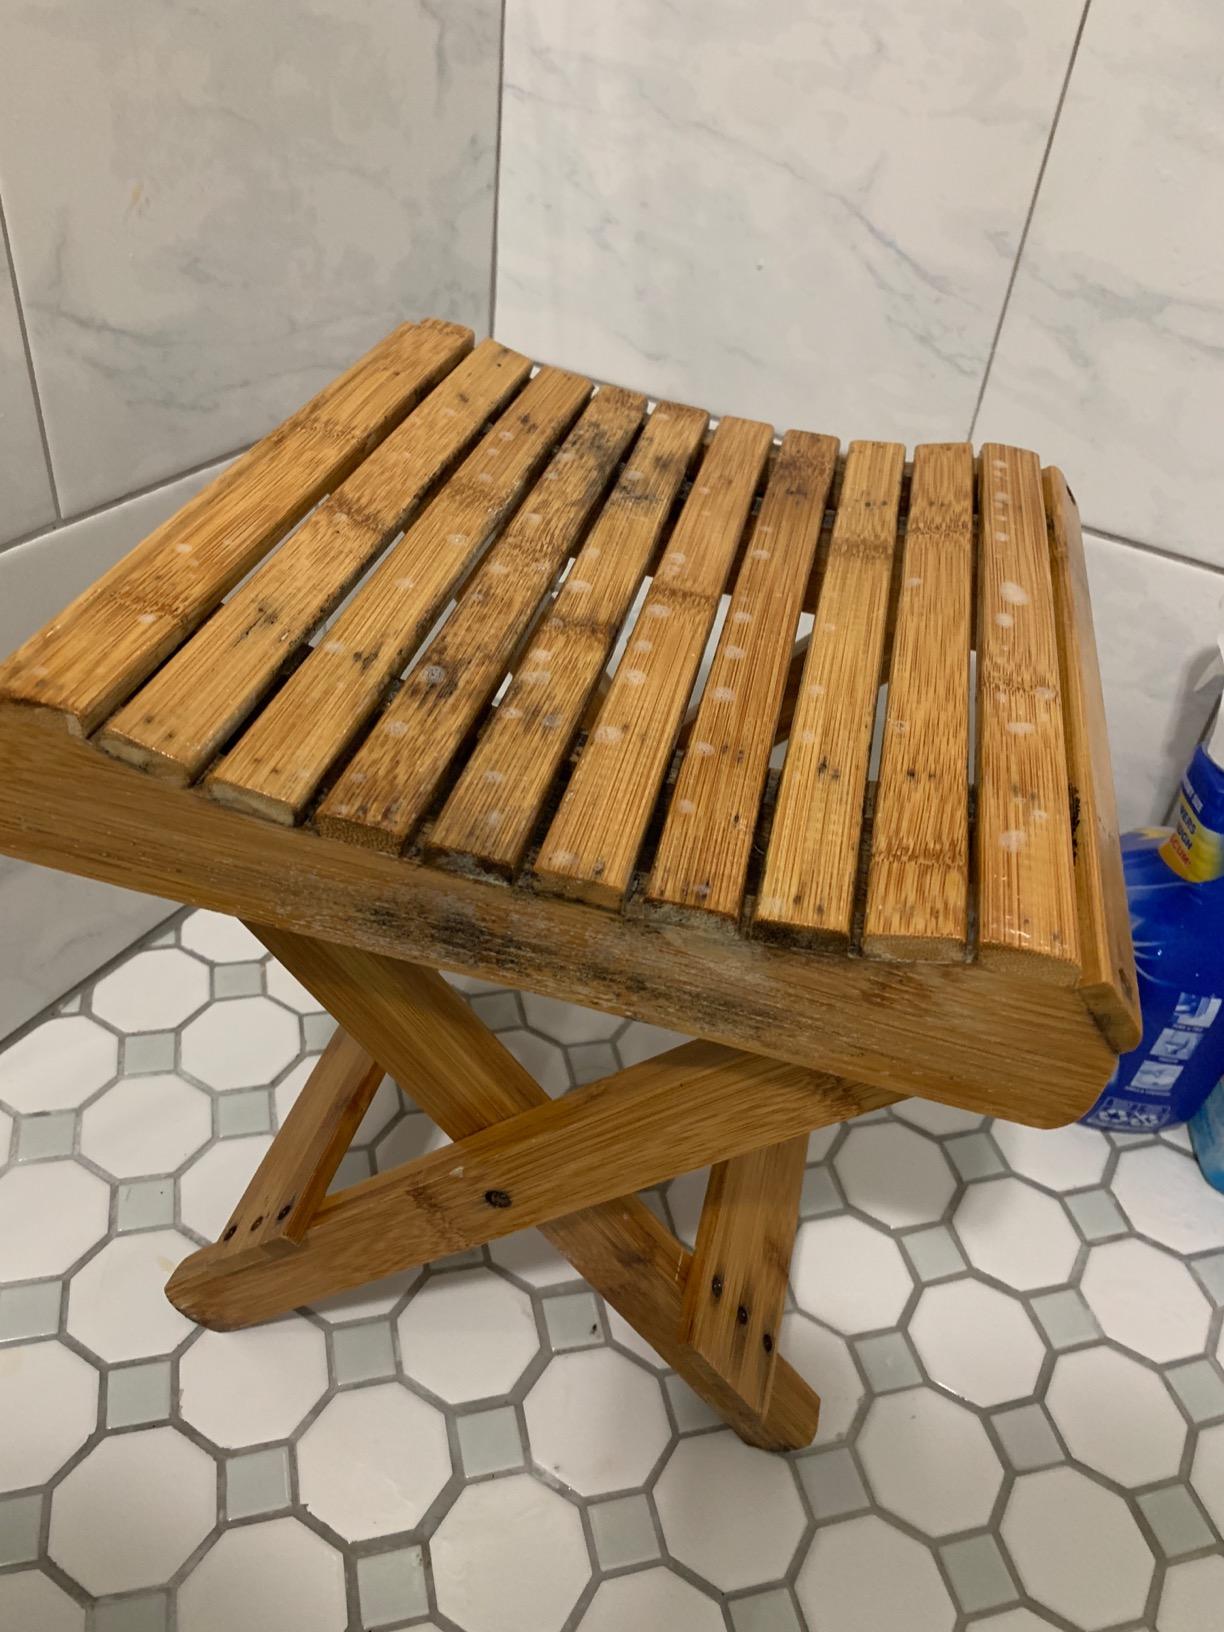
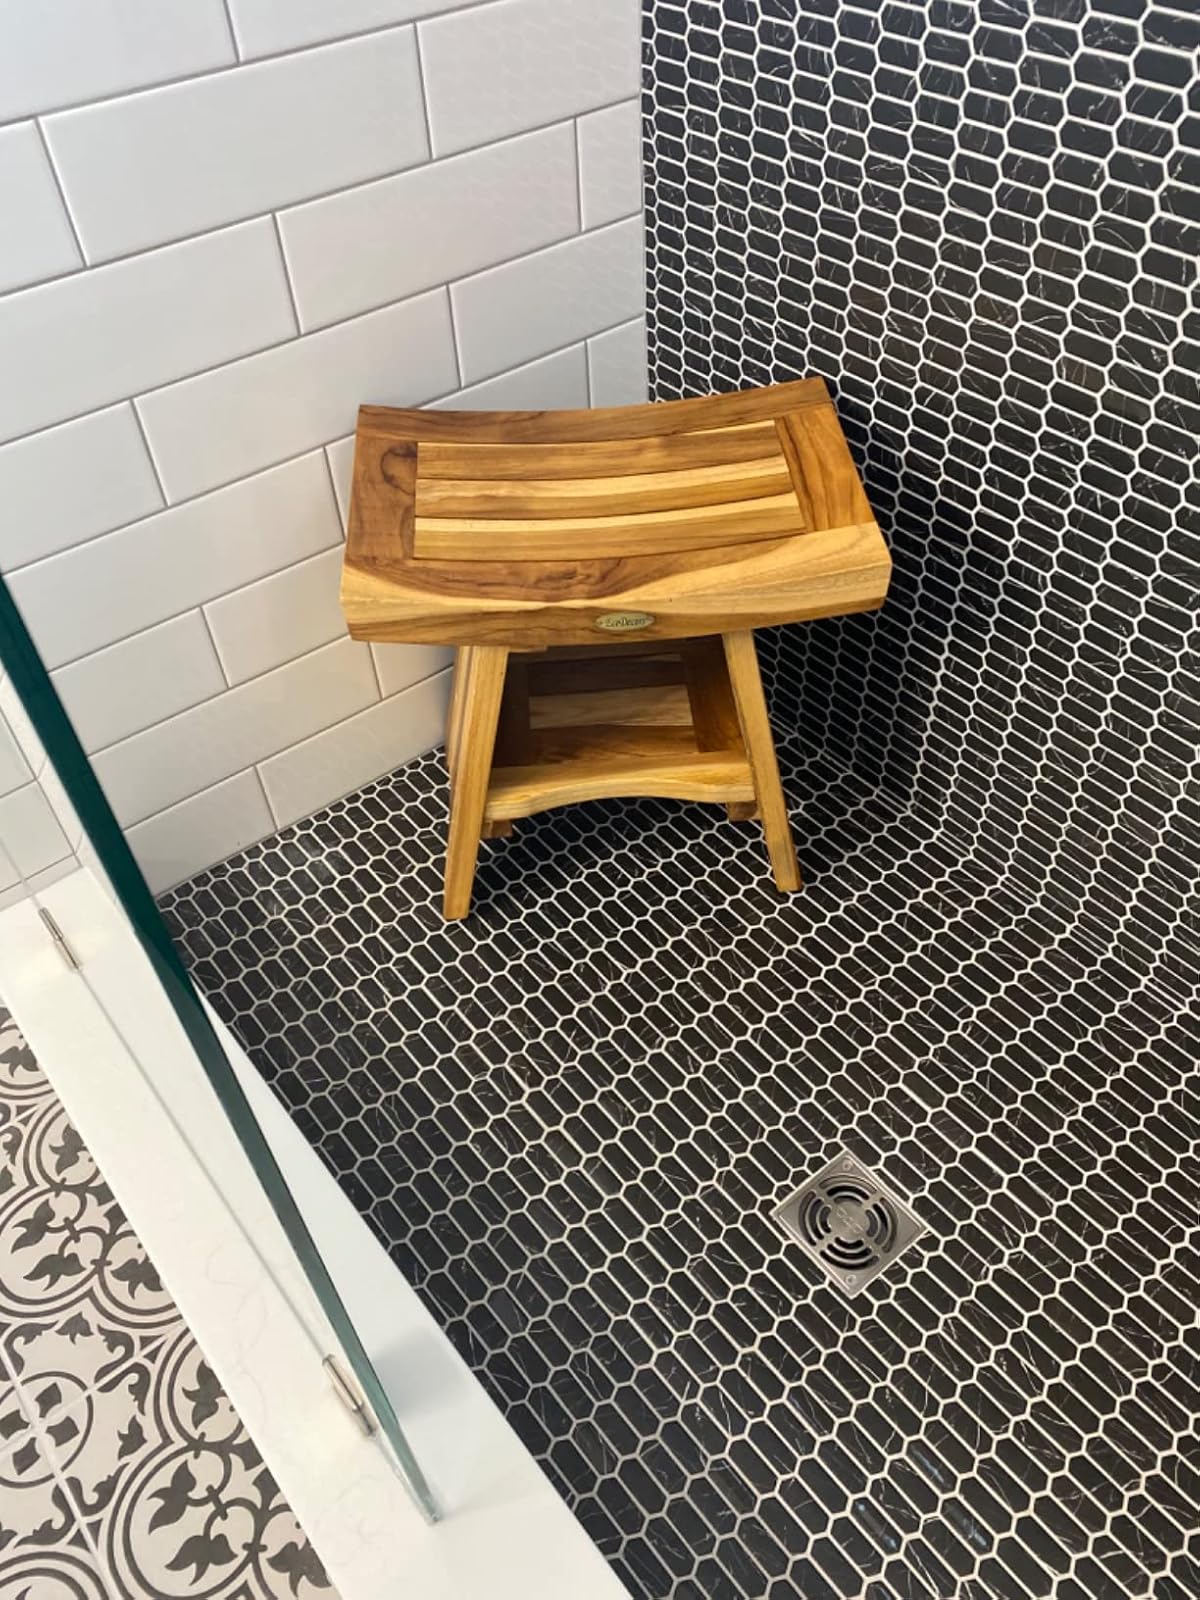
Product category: stool
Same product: no